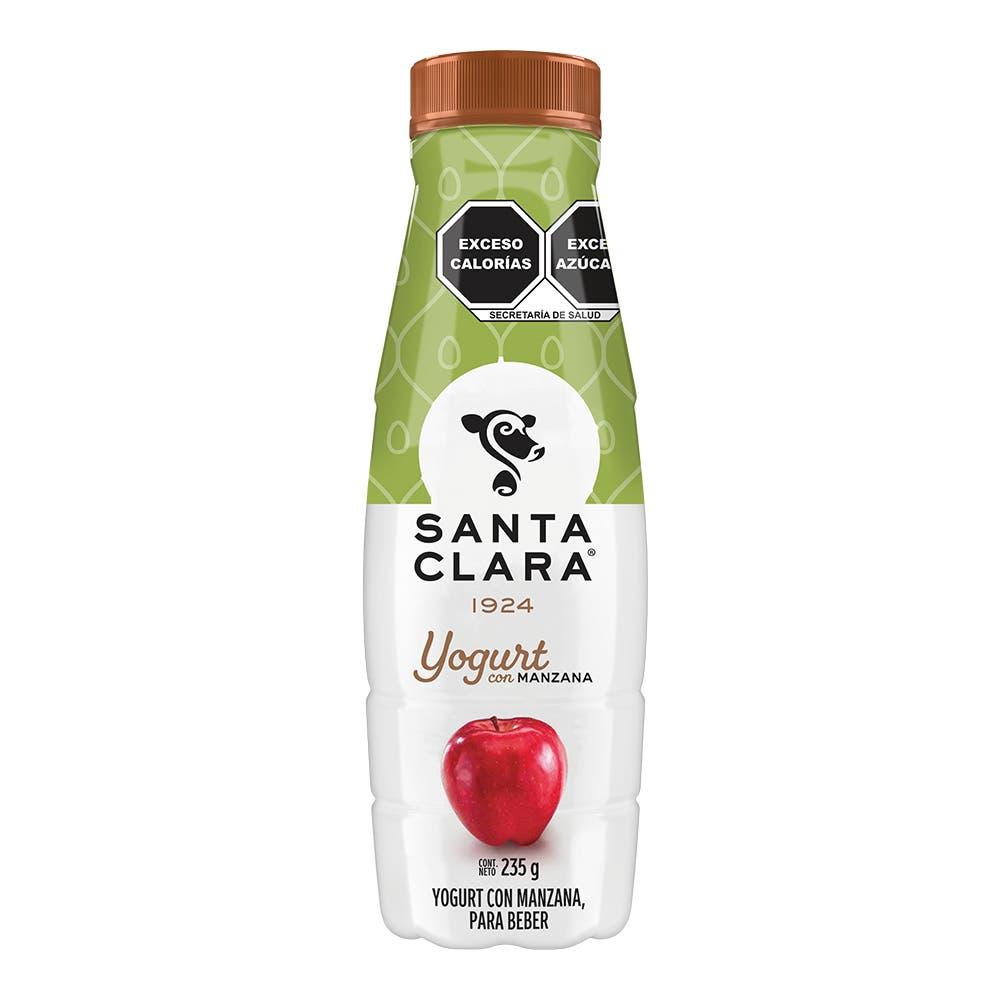
A Santa Clara drinkable yogurt with apple in a 235-grams plastic bottle